Danchi

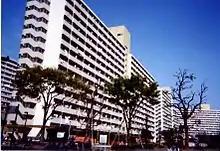
Takashimadaira Danchi in Itabashi, Tokyo

The Japan Housing Corporation (JHC), now known as the Urban Renaissance Agency (UR), was founded in 1955. During the 1950s, 1960s, and 1970s, the JHC built many in suburban areas to offset the increasing housing demand during the post-World War II economic boom. It introduced the Japanese salaryman to a life around the nuclear family in contrast with the multi-generation homes before the war.